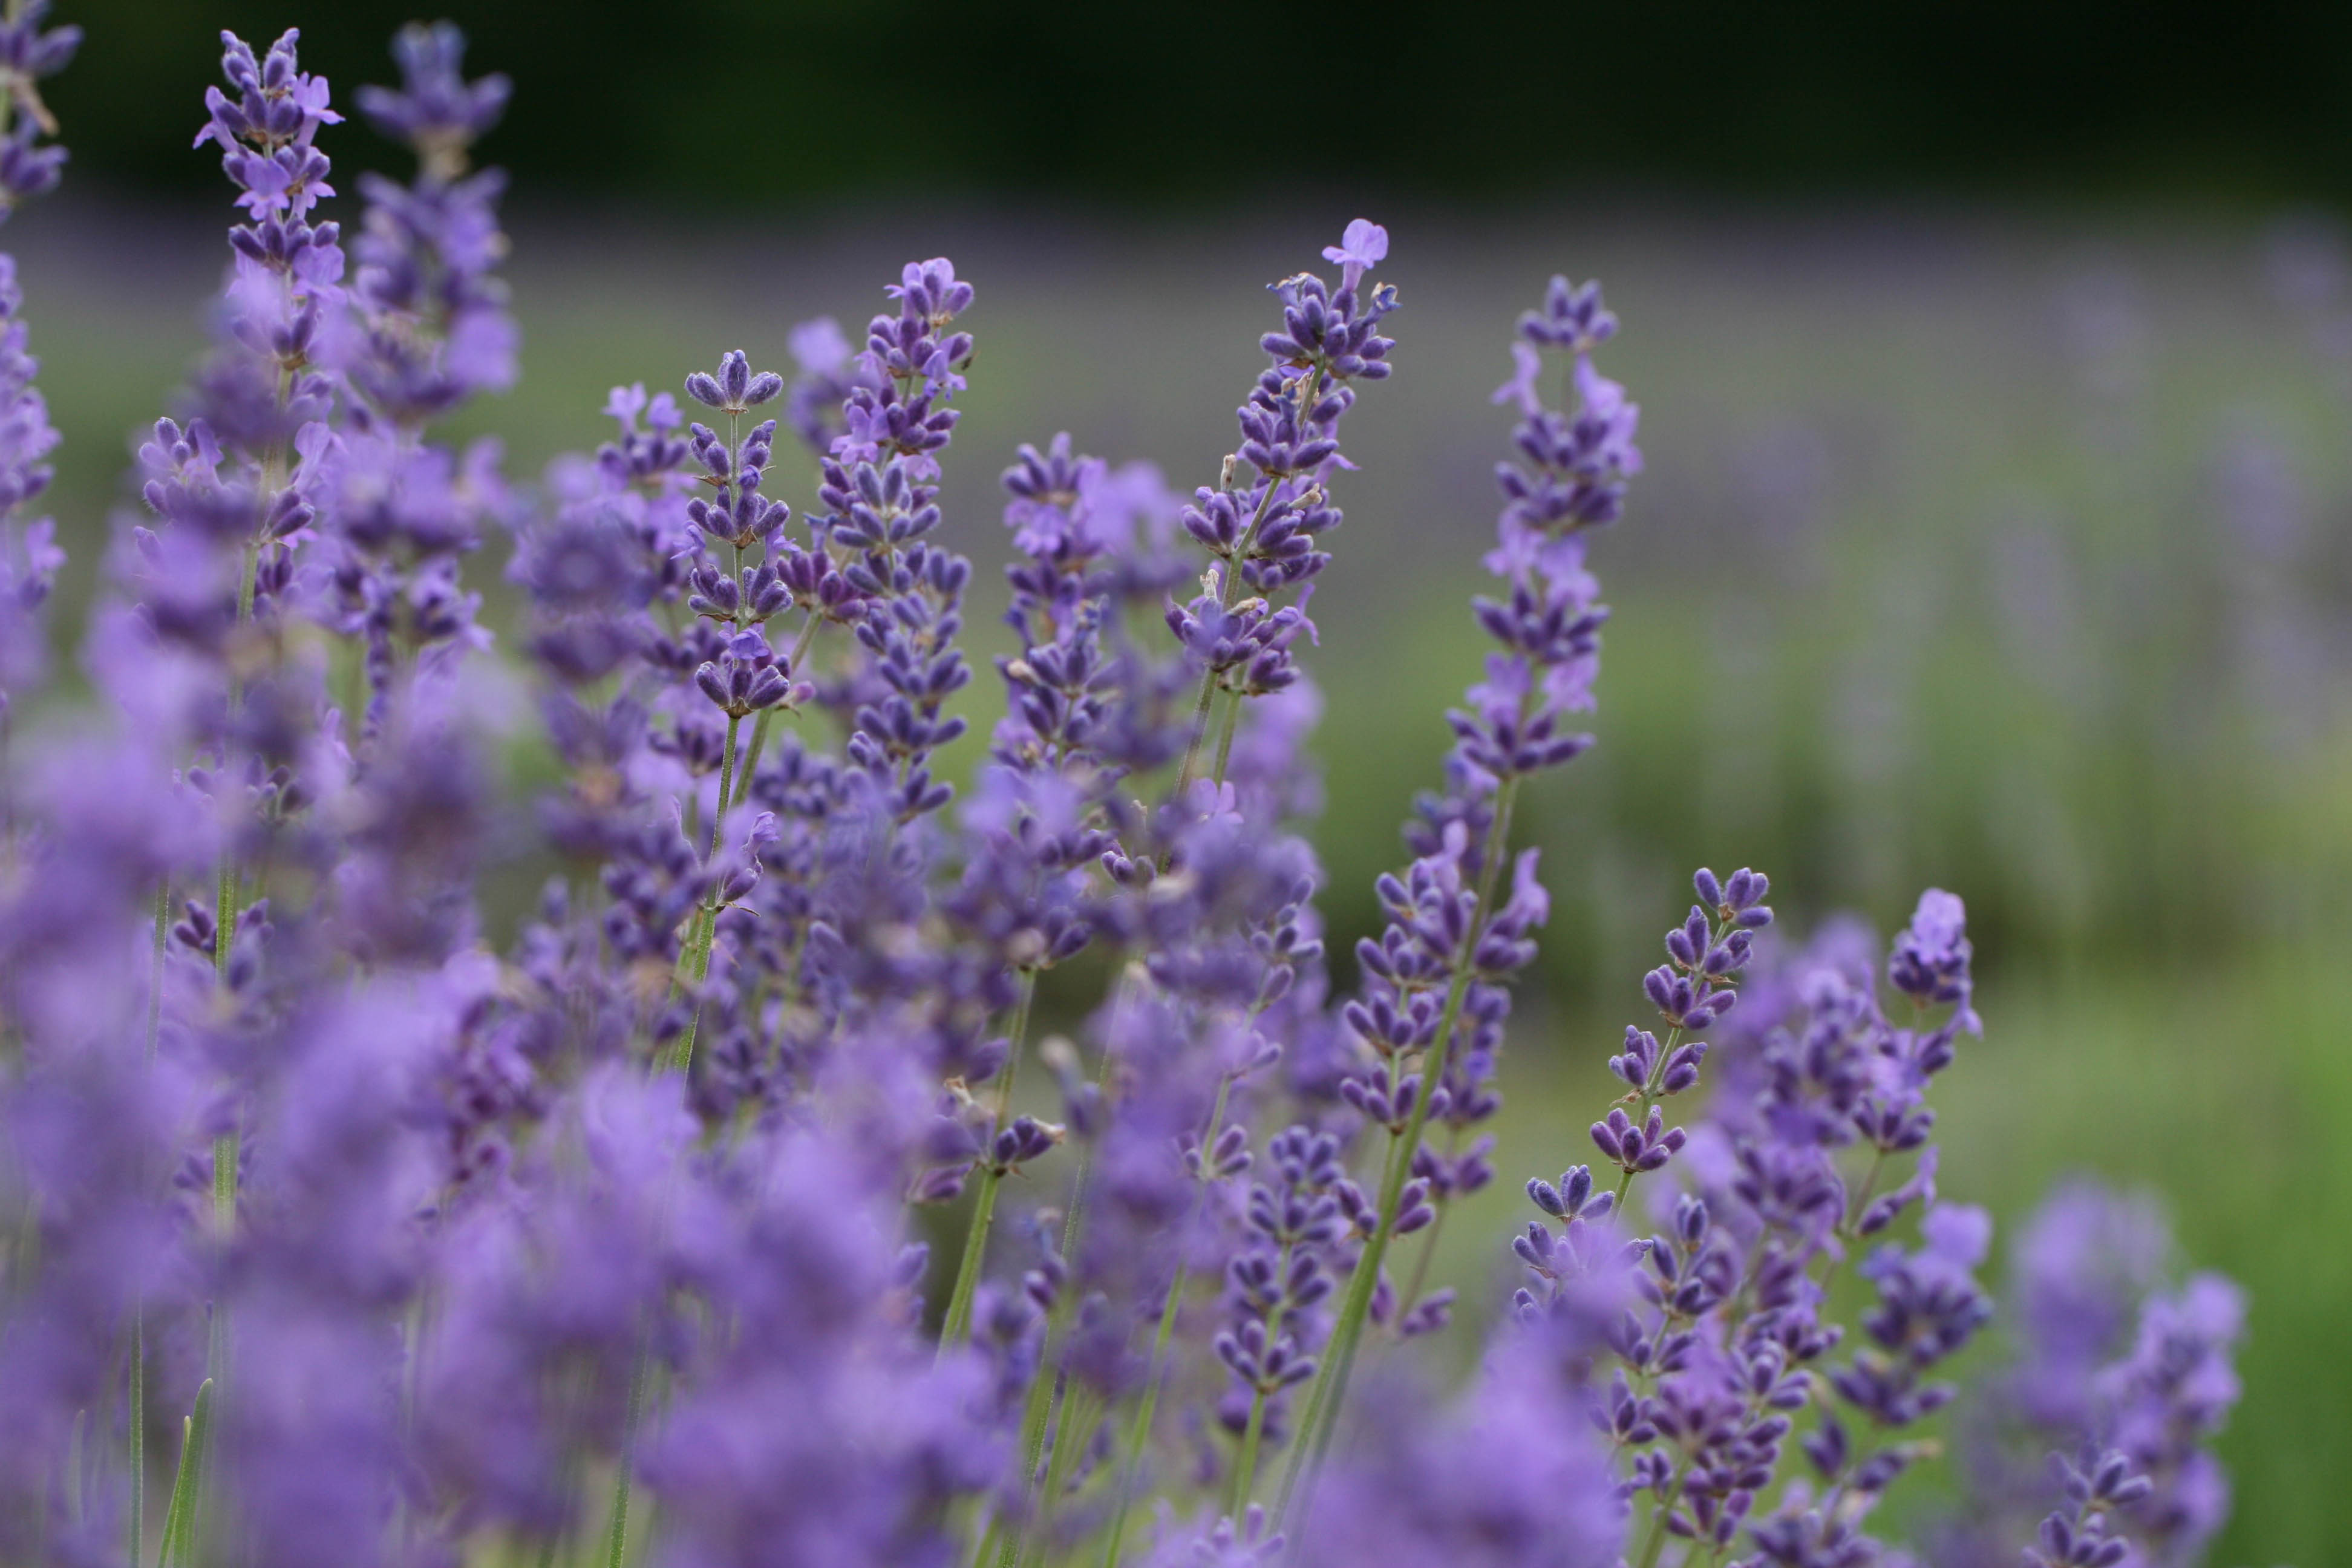
flower, plant, purple, violet, herbaceous plant, terrestrial plant, annual plant, grass, flowering plant, petal, subshrub, lavender, Forb, macro photography, wildflower, herb, groundcover, plant stem, french lavender, buddleia, broomrape, nepeta